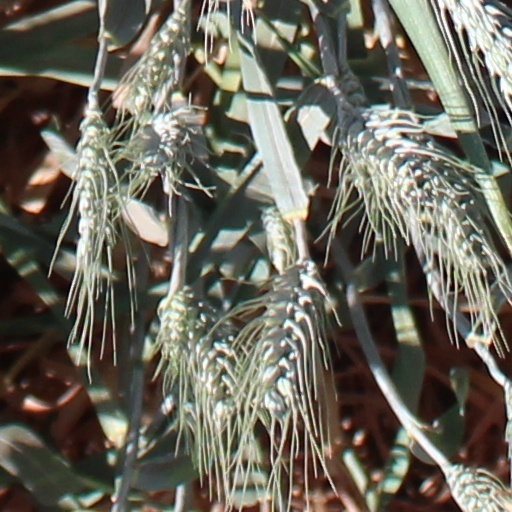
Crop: wheat